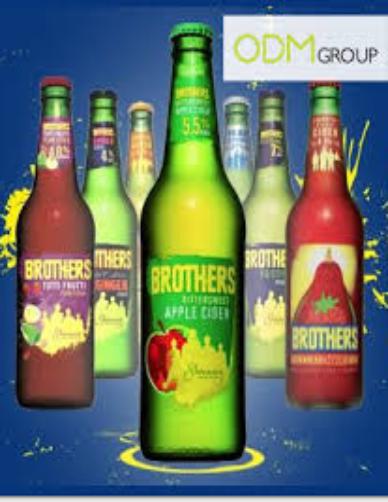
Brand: Brothers Cider
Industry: Food